Planetes

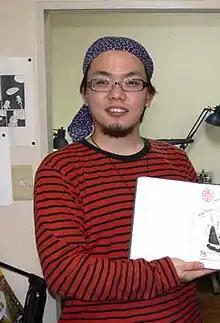
Manga author Makoto Yukimura

After working as an assistant for Shin Morimura, Makoto Yukimura started his manga. According to manga author Makoto Yukimura, the conception of "Planetes" was simple. One day in a library, he came across a scientific book that talked about the remains of spacecraft and satellites that were in Earth orbit. Yukimura found it interesting to know that these debris were dangerous for us, and that, at some point in life, he meant, a few years from now, these debris would be seriously disturbing the progress of the planet. Upon finishing the book, Yukimura decided to write a manga about this concept. There were no major influences other than Arthur C. Clarke. While their works are not the same, he was moved by the dilemmas of his theories. He then researched Japanese writers and was moved by Kōshū Tani. "Planetes" could have dozens of volumes, if he were to count the work carried out daily by space garbage collectors. However, his only goal was to show the characters' daily lives in a futuristic setting. He liked to tell the whole story with a beginning, middle, and end, and when he saw that it already had enough content, he finished it, regardless of how many volumes there are.